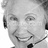
Emotion: happy